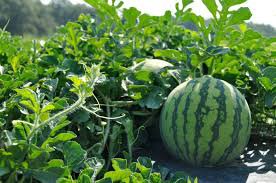
Label: Watermelon